Vitoria-Gasteiz

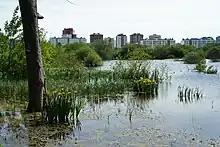
Salburua

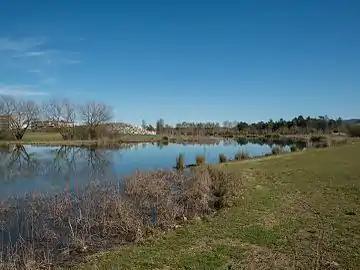
Olarizu, part of Vitoria-Gasteiz's green belt

From an urban point of view, Vitoria-Gasteiz is a mid-sized city, the line of which is adapted to the traditions of each historical moment. The medieval town is set in almond-shape around the hill foundation, which by its privileged position as the only elevation in the plain of Álava, became a defensive stronghold coveted by the kingdoms of Navarre and Castilla during the 11th and 12th centuries. The walled enclosure was built prior to the war between Castile and Navarre in the 11th century to defend the village. The defensive walls of old Gasteiz were built between the years 1050 and 1100. Because of that first defensive role, its narrow streets surrounding the oval resulted in compact rows of houses parallel both to each other and the medieval walls (of which only some sections and gates are preserved). Between the years 1854 and 1856, an epidemic of cholera served as the excuse for tearing down the gates, fortresses which provided access to the streets Run (fort of Nanclares), Shoe (fort of Soto) and Blacksmith (fort of Abendaño) and which served to protect every neighbourhood association. The entrance of the current "Plaza de la Virgen Blanca" was the site of Santa Clara, which was joined by the wall at the Convent of San Antonio. In the 19th century, in recognition that the city was small, an expansion was planned in the neoclassical style, and little by little planning for the city has given Vitoria-Gasteiz its current form.